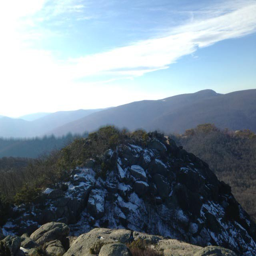
one of many beautiful overlooks to be found .